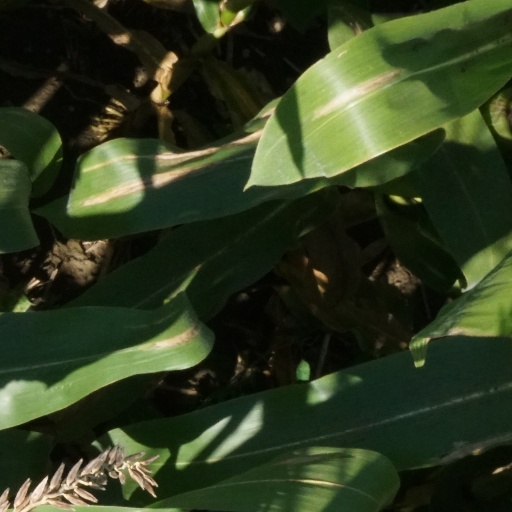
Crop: maize; corn